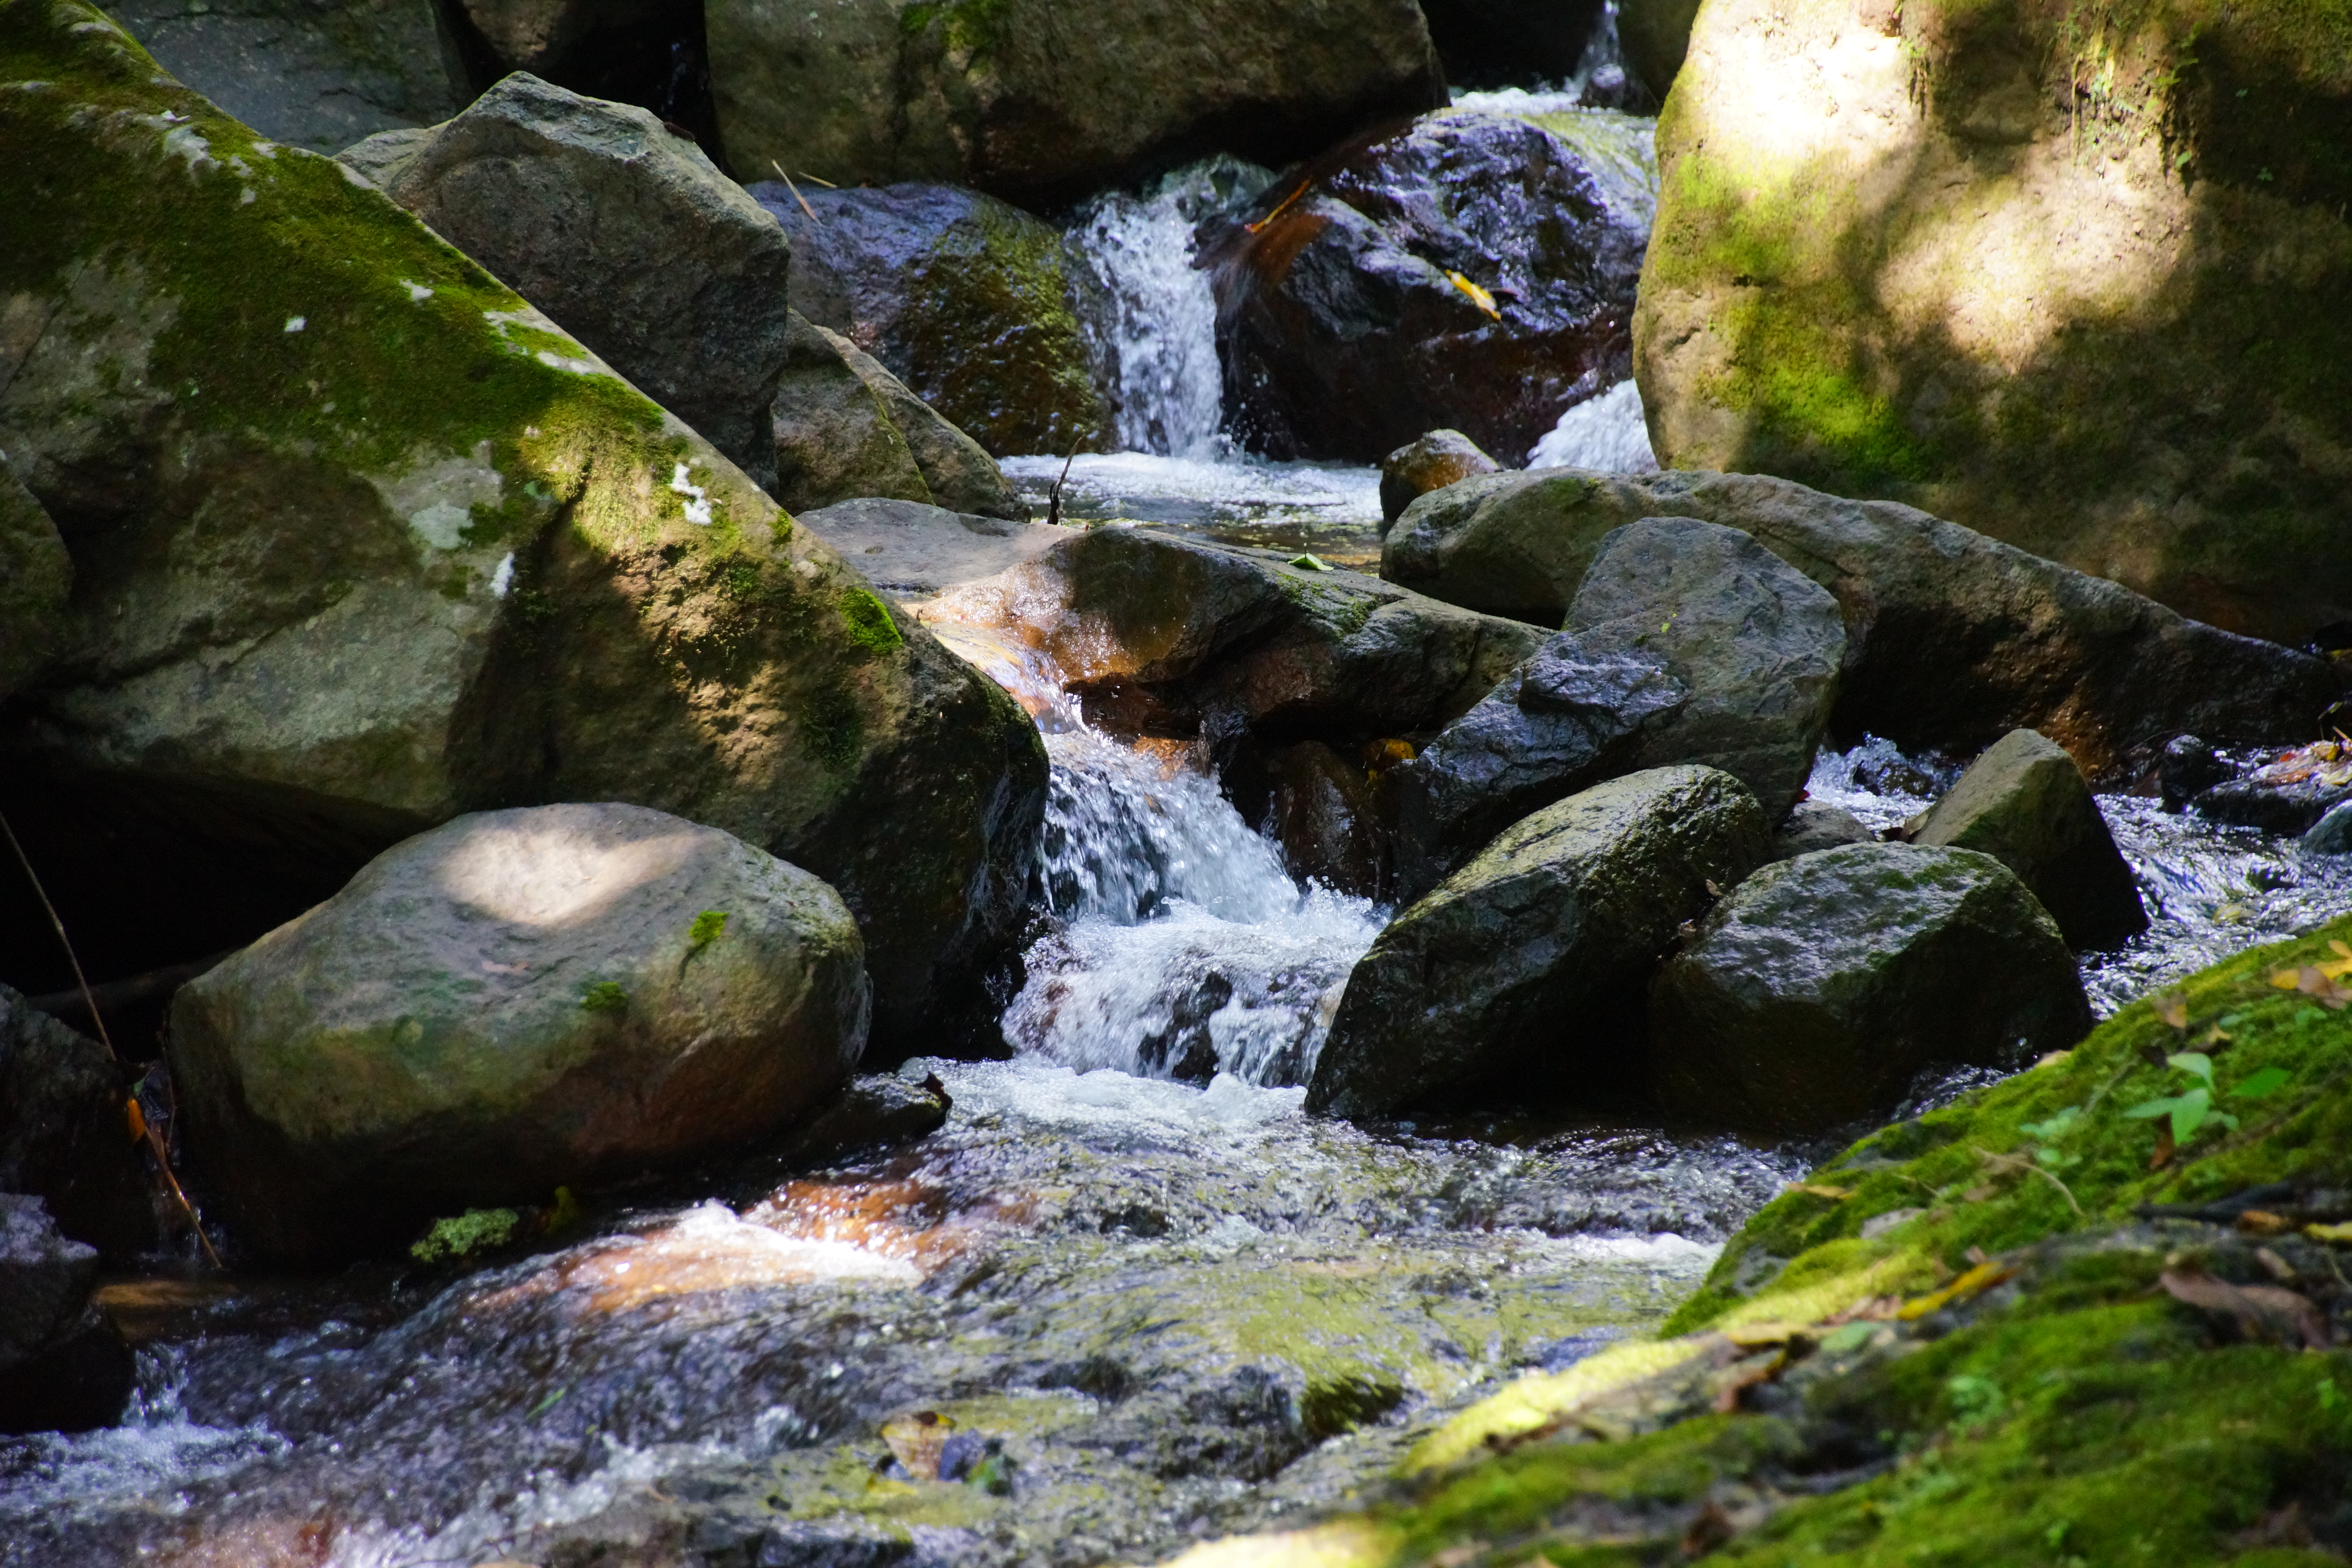
stream, creek, rain, forest, body of water, nature, water, water resources, natural landscape, watercourse, rock, mountain river, waterfall, vegetation, river, wilderness, nature reserve, leaf, tree, riparian zone, spring, arroyo, stream bed, sky, rapid, landscape, fluvial landforms of streams, plant, water feature, moss, non vascular land plant, state park, boulder, ravine, national park, rainforest, branch, tributary, riparian forest, formation, old growth forest, mineral spring, vascular plant, pond, woodland